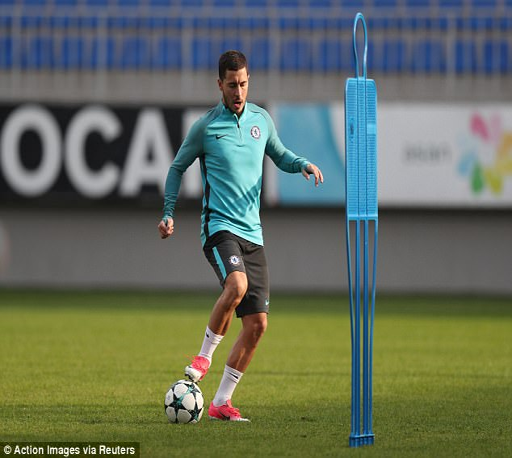
hazard dribbles with the ball as person prepared for the clash